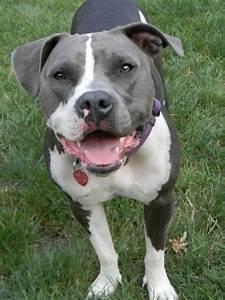
dog